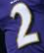
Number: 2